Two Lost Worlds

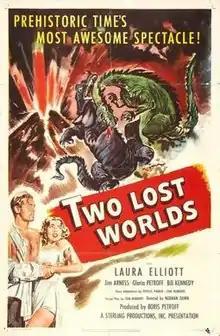
Theatrical poster

Two Lost Worlds is a 1951 science fiction/adventure film directed by Norman Dawn and starring James Arness and Kasey Rogers. The film was produced independently by Boris Petroff (dba Sterling Productions Inc.) from his original story. The film was scripted by Phyllis Parker (with later, added scenes written by Tom Hubbard and voice-over narrative by Bill Shaw), and distributed by Eagle-Lion Classics Inc., with a 1952 reissue by Classic Pictures Inc.